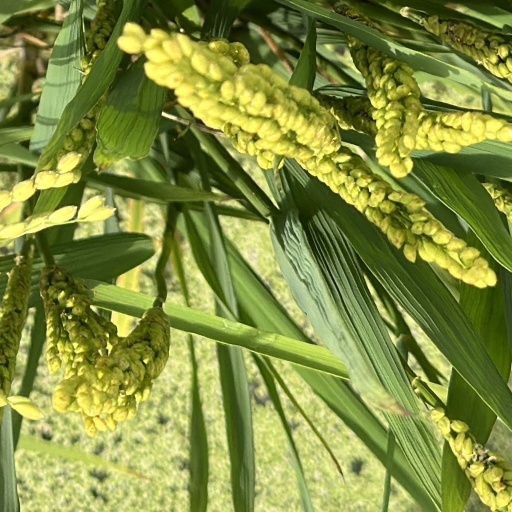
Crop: rice